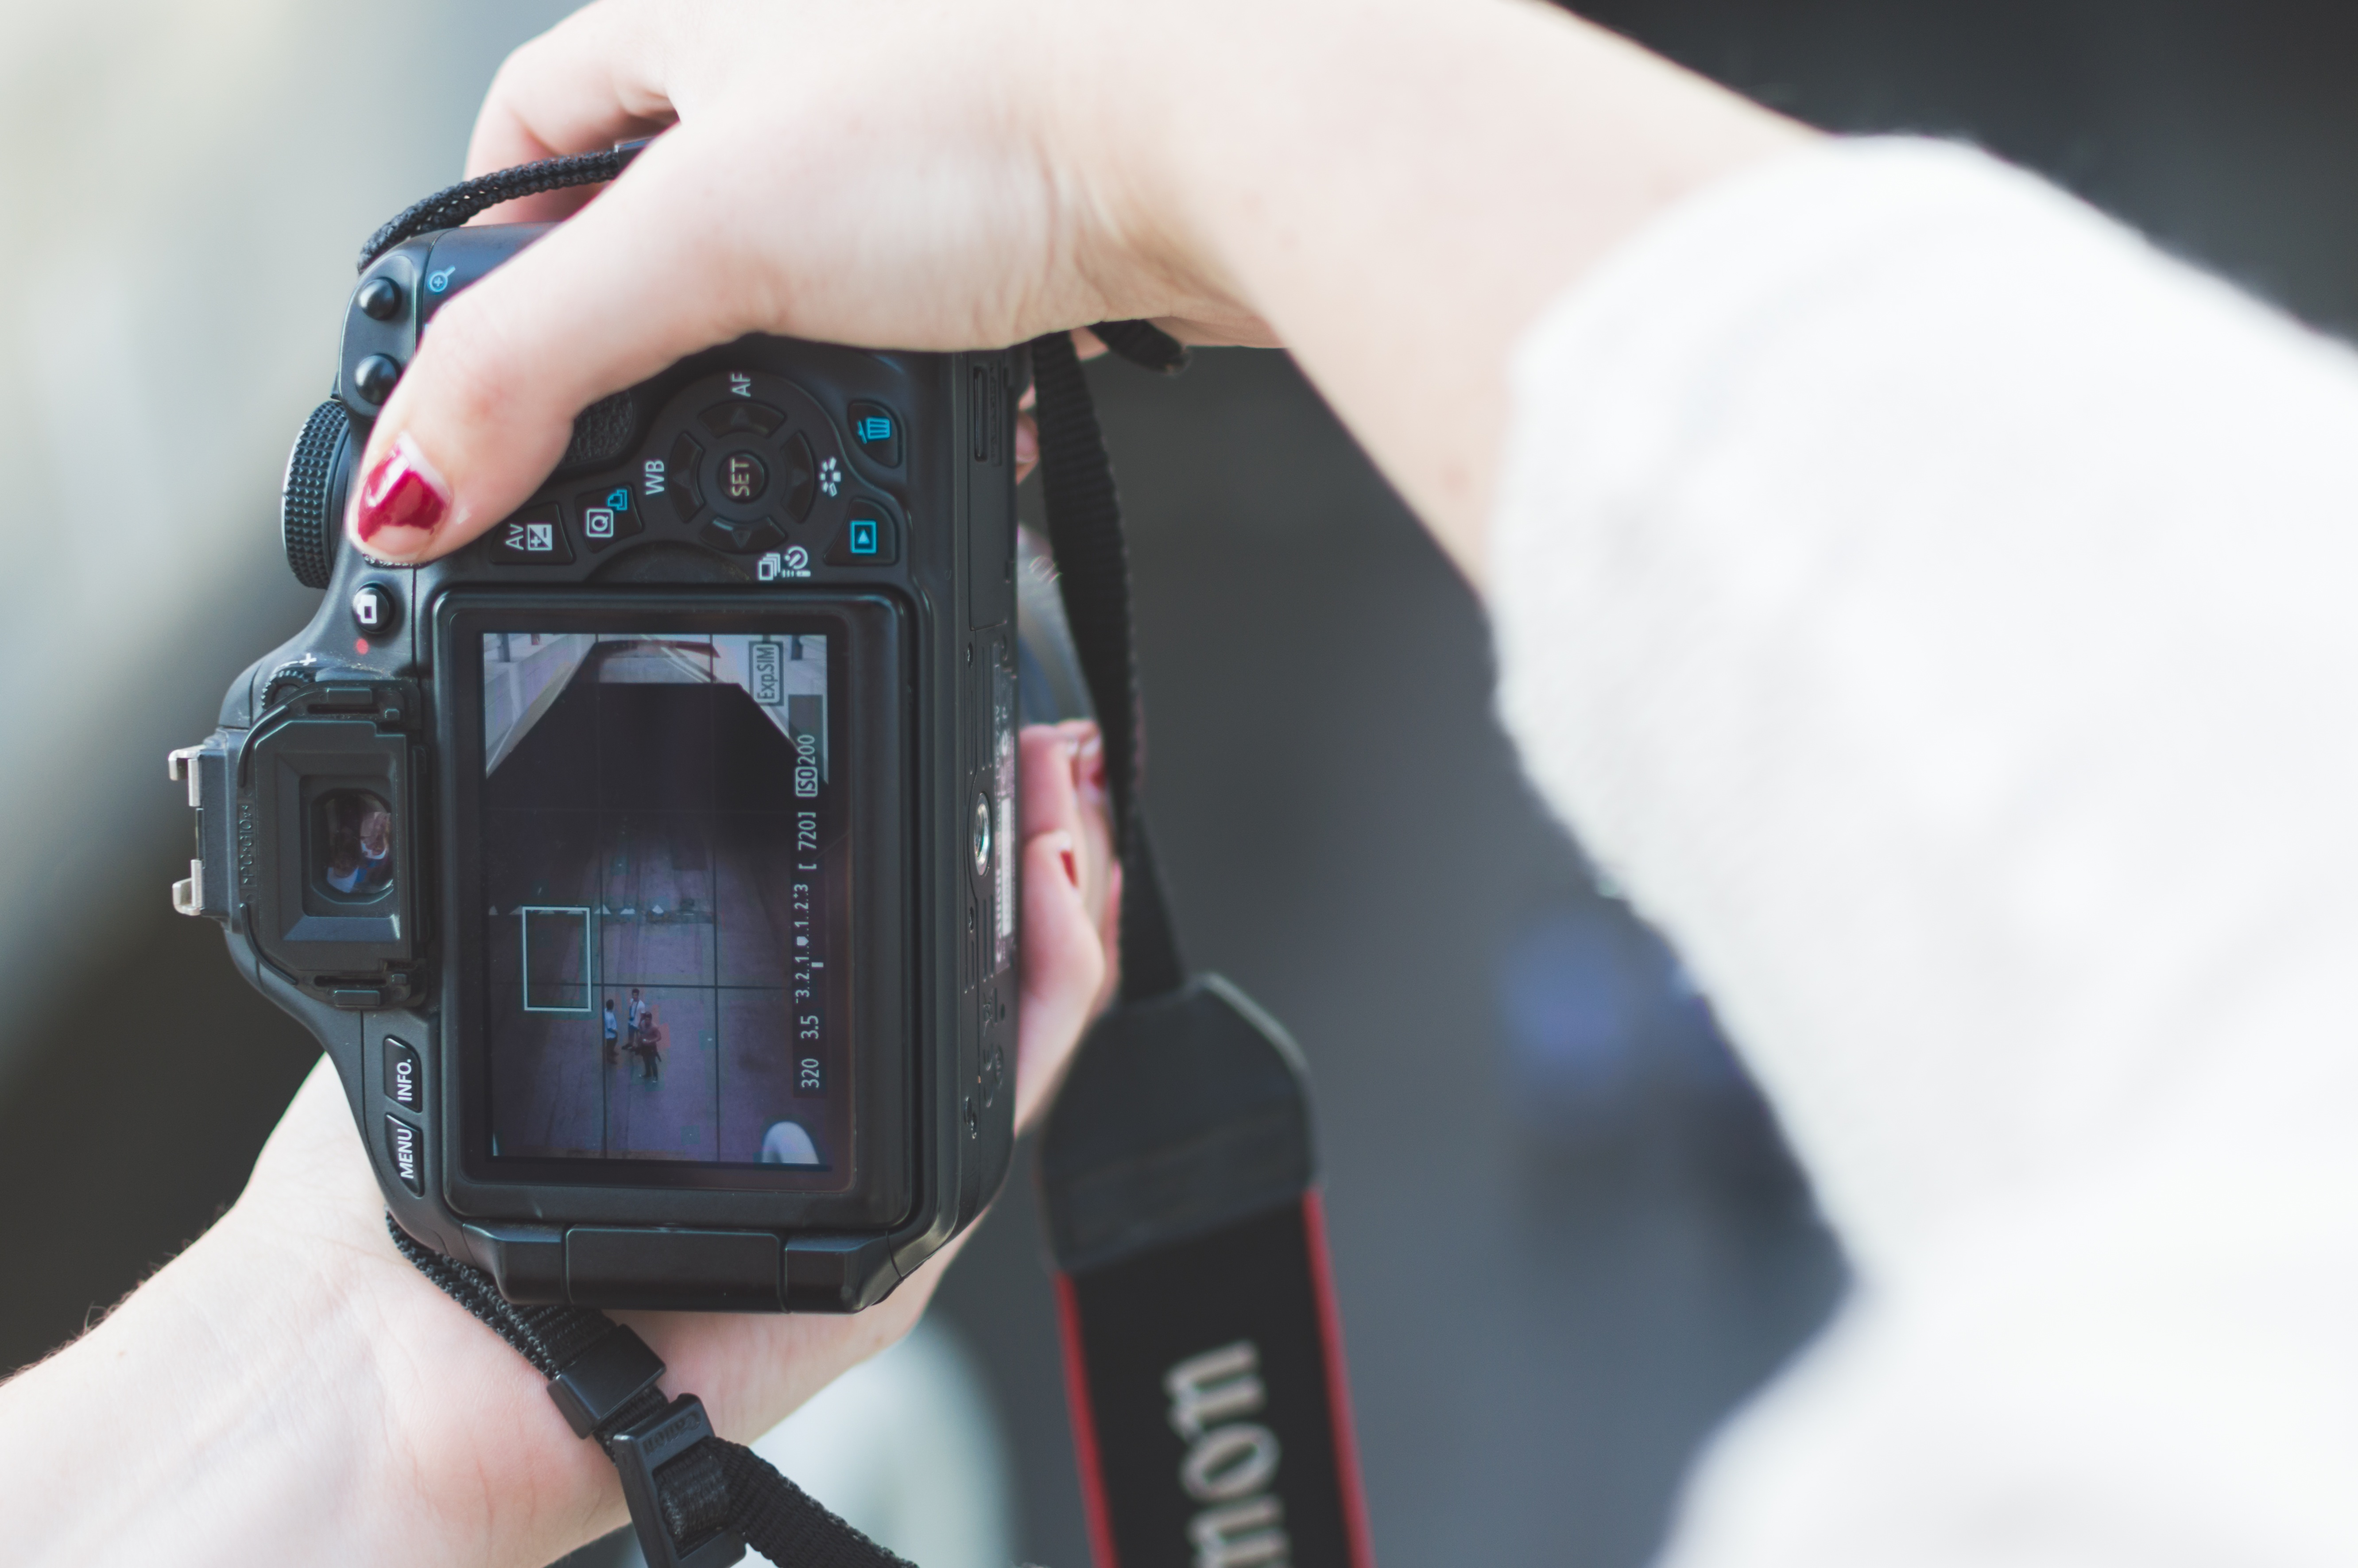
hand, professional, arm